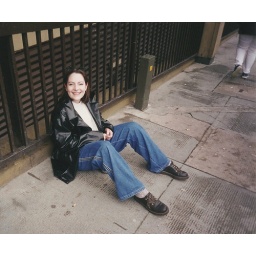
drunk in Scotland...black coat, brown shoes = drunk